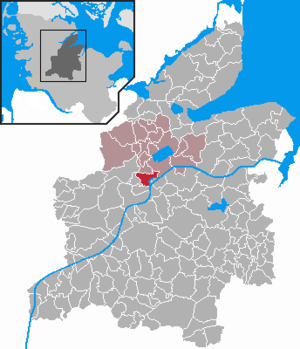
Borgstedt est une municipalité allemande située dans le land du Schleswig-Holstein et dans l'arrondissement de Rendsburg-Eckernförde. En 2015, sa population est de 1 525 habitants.